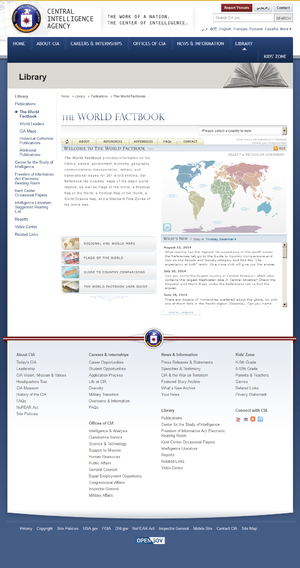
The World Factbook est une publication annuelle officielle de la CIA détaillant chaque pays du monde, des points de vue géographique, démographique, politique, économique, des communications et militaire.